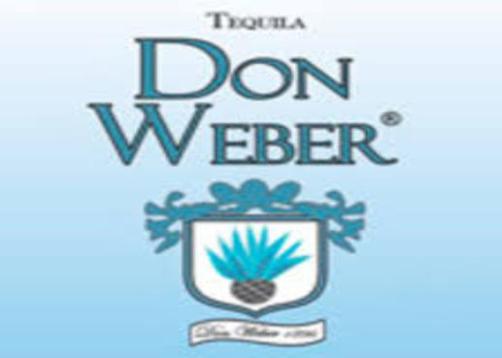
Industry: Food